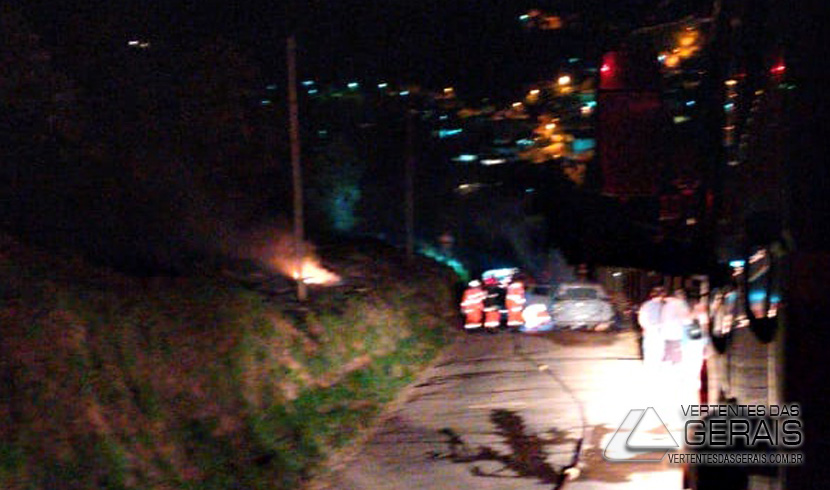
Fire: yes
Smoke: yes